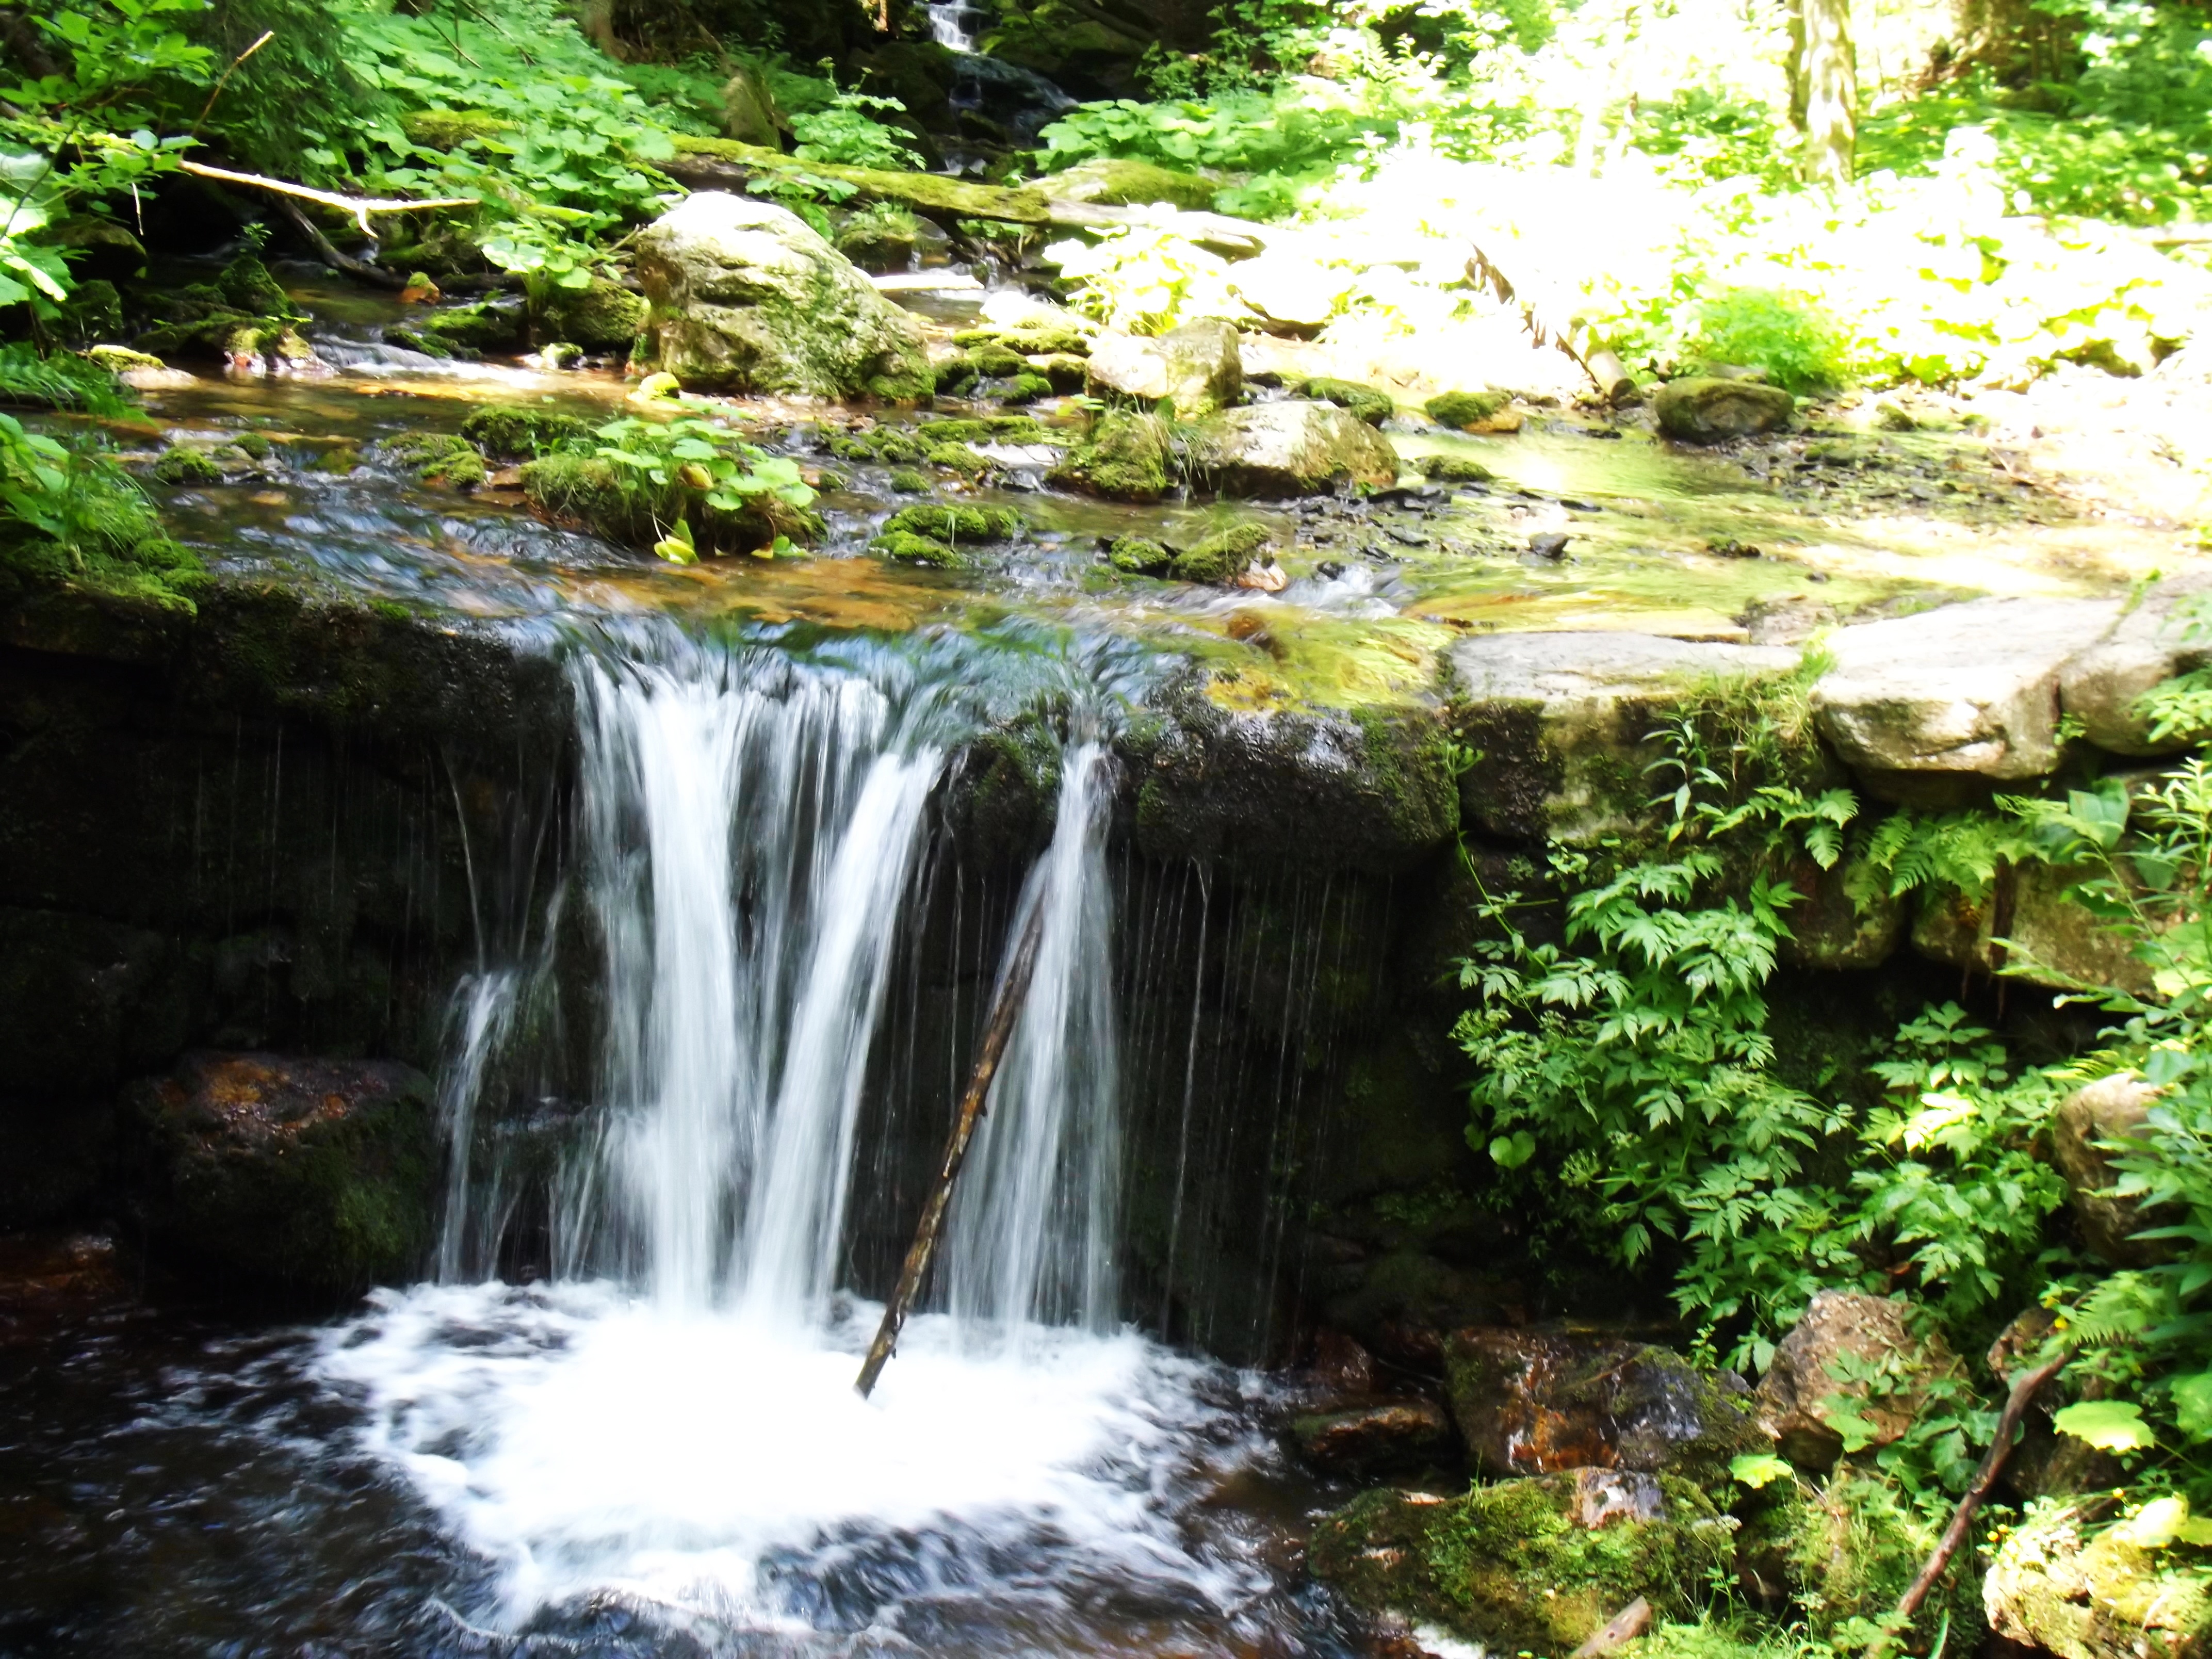
water, nature, waterfall, river, stream, body of water, current, bank, rainforest, wasserfall, water feature, watercourse, weir, running water, river basin, blurred water